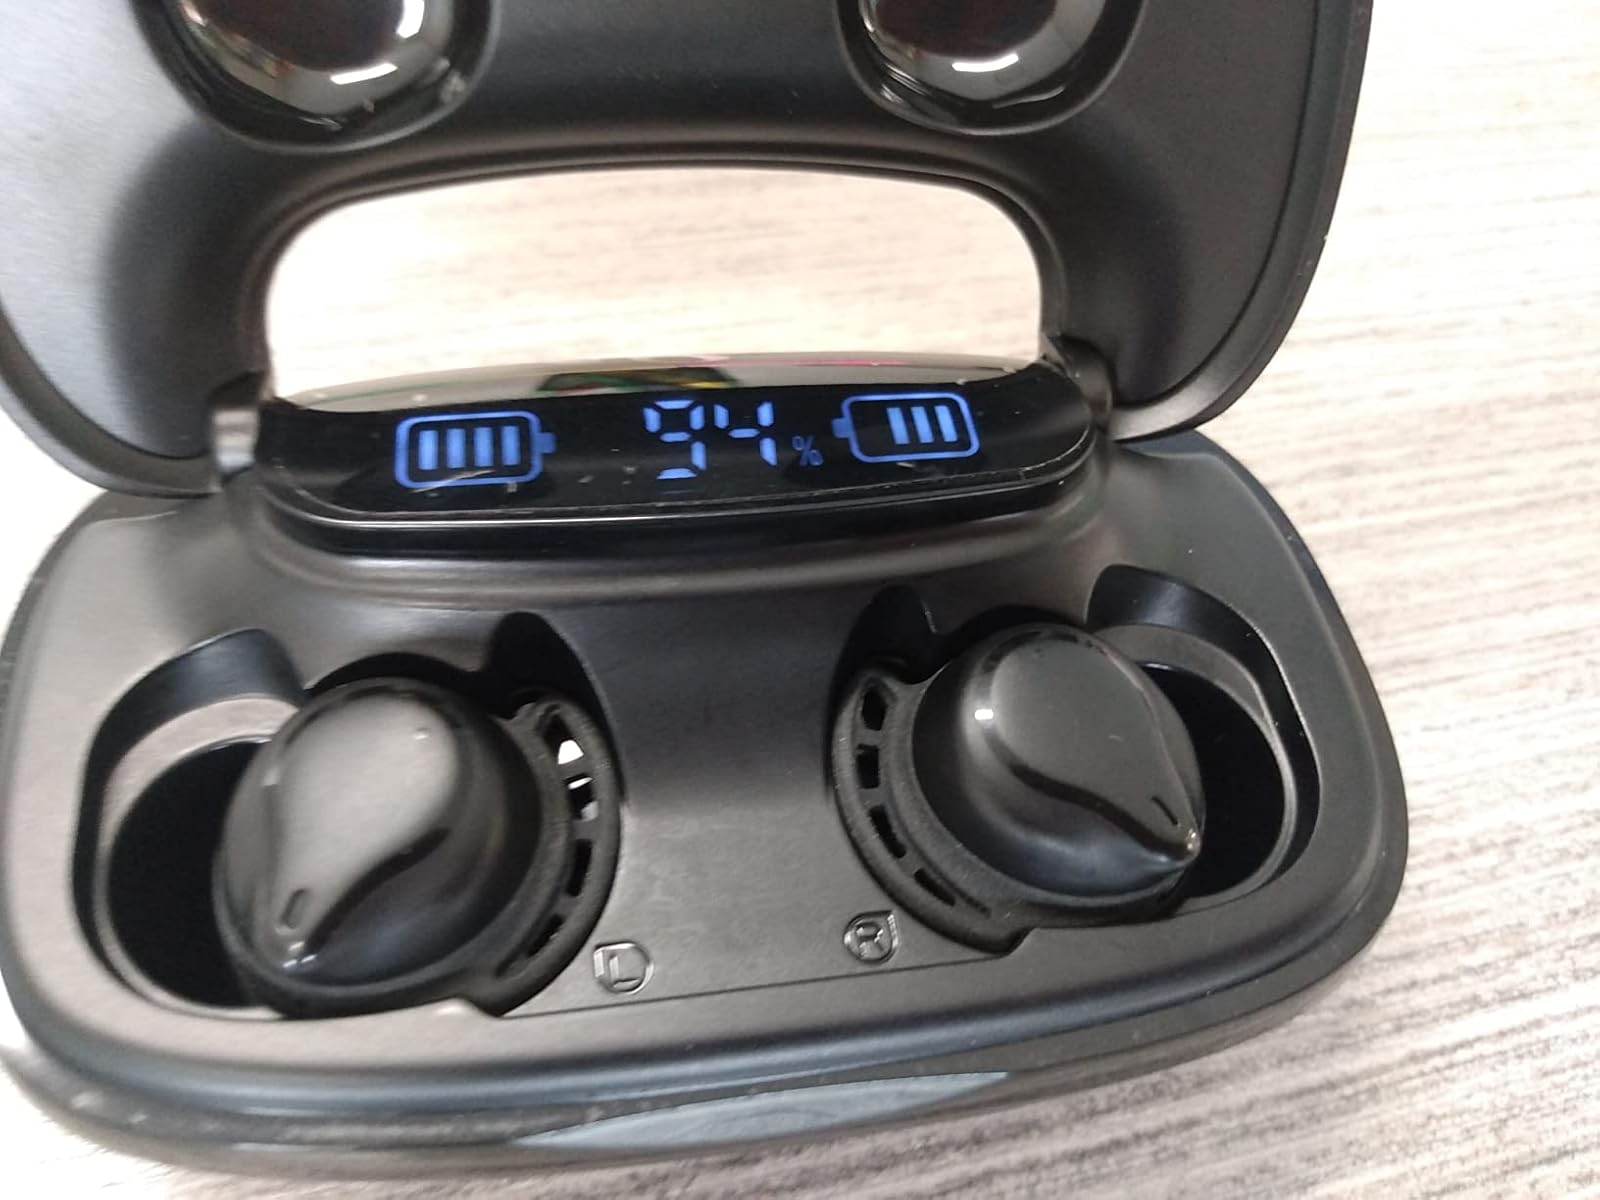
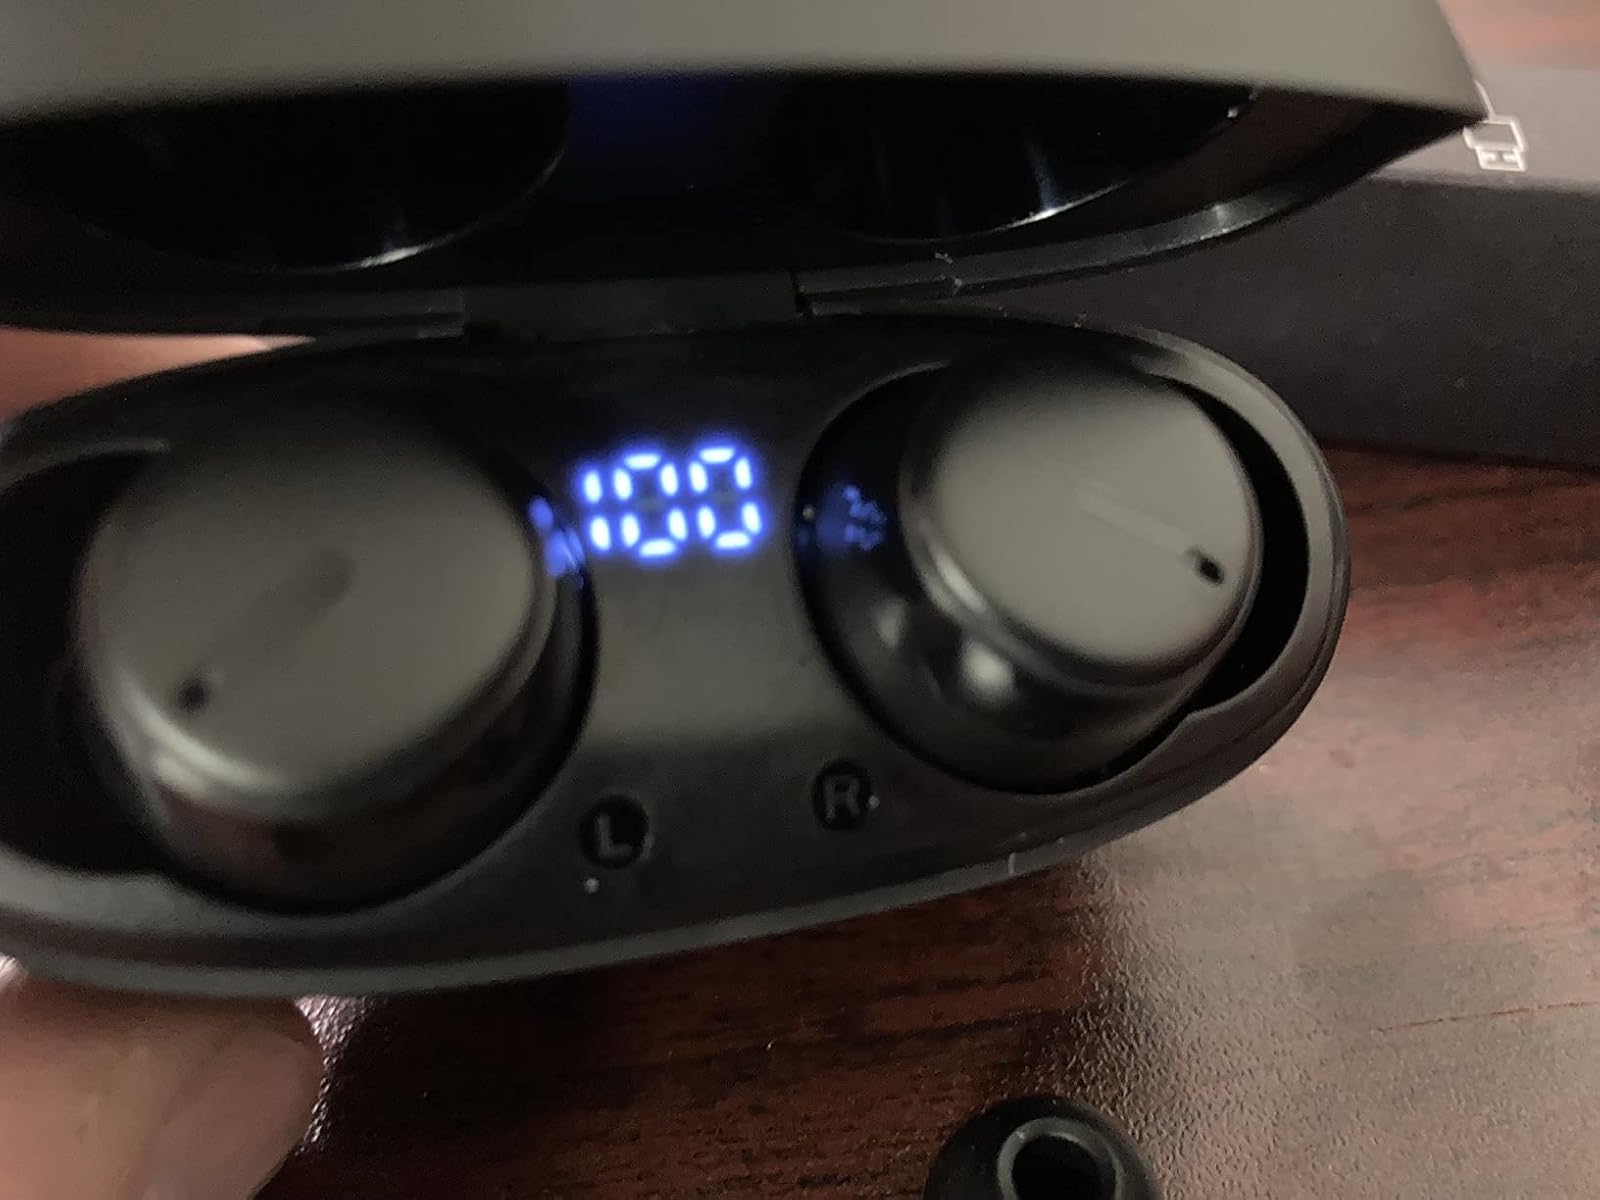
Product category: earbuds
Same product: no